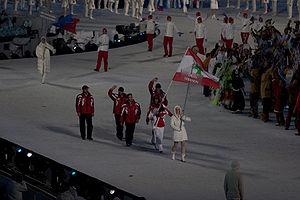
Cet article contient des informations sur la participation et les résultats du Liban aux Jeux olympiques d'hiver de 2010, qui ont eu lieu à Vancouver au Canada. Il a été représenté par trois athlètes.
Grâce à la géographie unique du Liban, les sports d'été ainsi que les sports d'hiver prospèrent dans le pays. En fait, en automne et au printemps il est parfois possible de pratiquer les deux activités à la fois dans une même journée; par exemple skier le matin et nager en mer l'après-midi.